Spanish wine

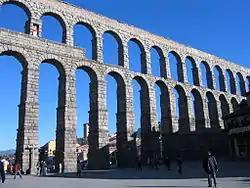
Roman aqueduct built in the Castile and León city of Segovia

Under Roman rule, Spanish wine was widely exported and traded throughout the Roman empire. The two largest wine-producing regions at the time were Terraconensis (modern-day Tarragona) in the north and Baetica (modern-day Andalucia) in the south. During this period more Spanish wine was exported into Gaul than Italian wine, with amphorae being found in ruins of Roman settlements in Normandy, the Loire Valley, Brittany, Provence and Bordeaux. Spanish wine was also provided to Roman soldiers guarding border settlements in Britain and the Limes Germanicus in Germania. The quality of Spanish wine during Roman times was varied, with Pliny the Elder and Martial noting the high quality associated with some wines from Terraconensis while Ovid notes that one popular Spanish wine sold in Rome, known as "Saguntum", was merely good for getting your mistress drunk. ("Ars amatoria" 3.645-6).